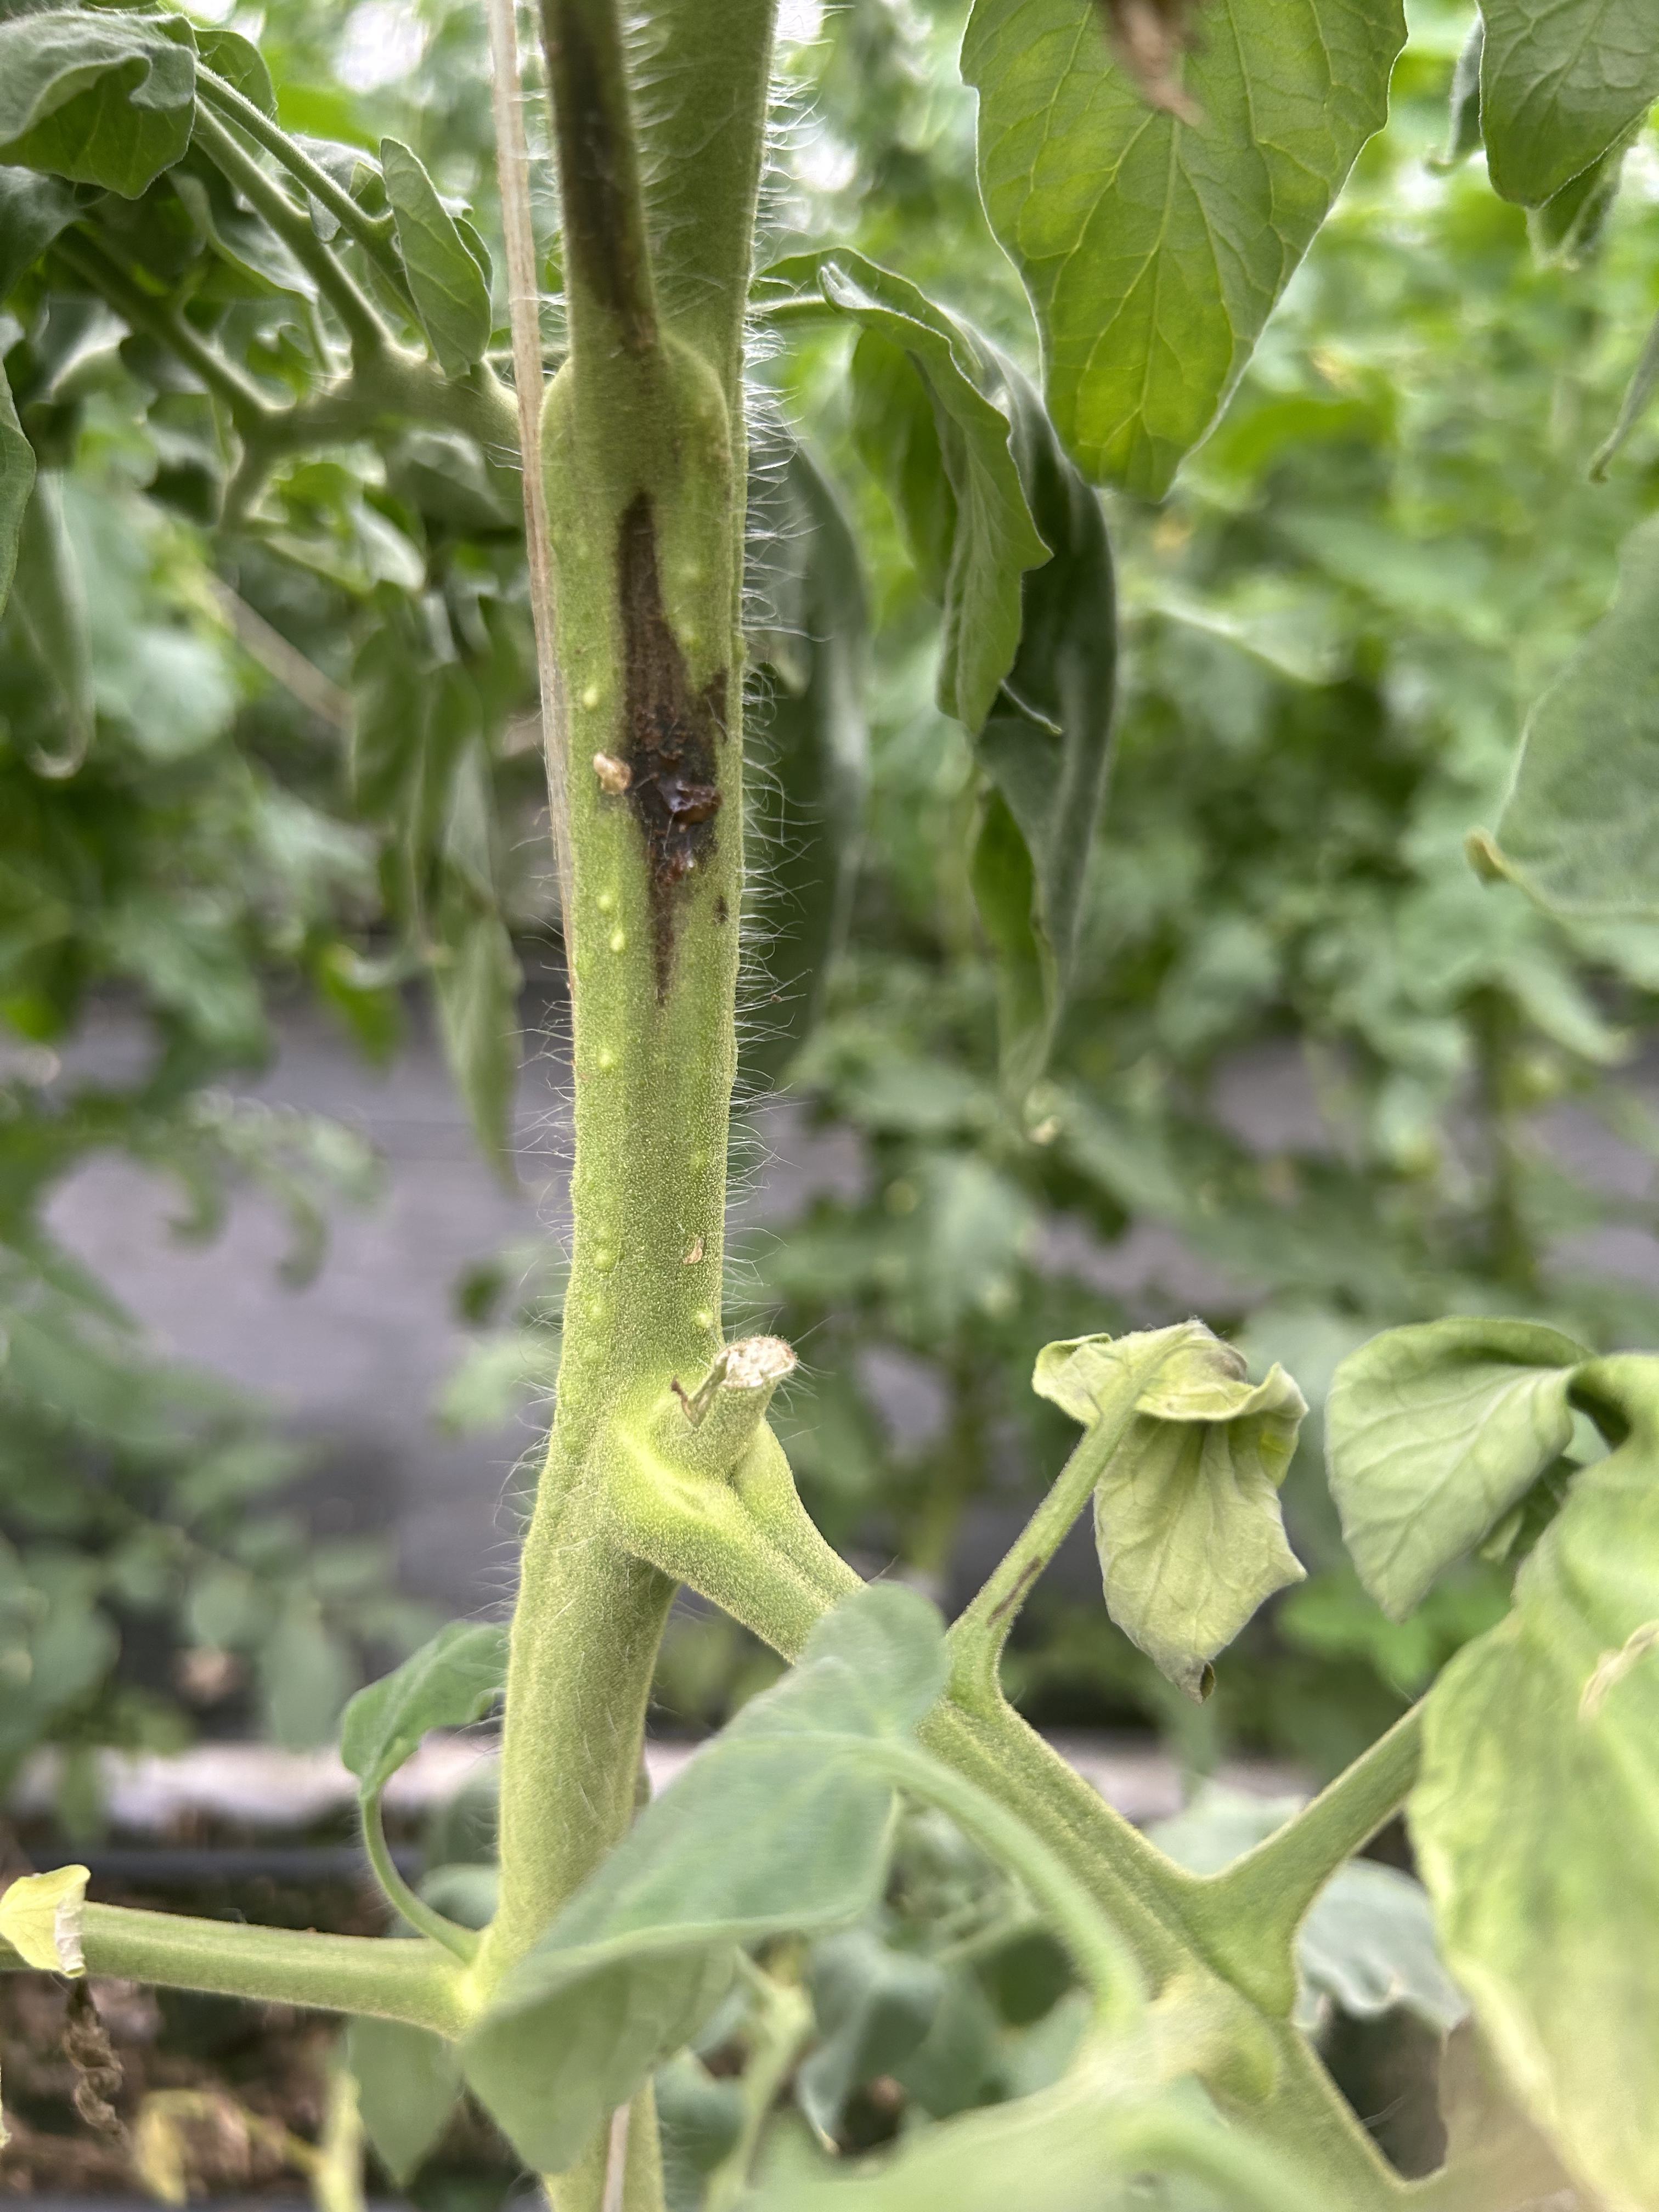
Disease: Wilt